Myrtle Beach, South Carolina

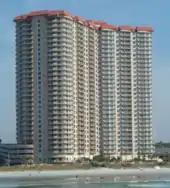
The 29-floor Margate Tower in Kingston Plantation is the tallest building in the Myrtle Beach area.

Myrtle Beach is the largest principal city of the Myrtle Beach-Conway, SC Combined Statistical Area, which had an estimated population of 463,209 in 2023, and includes the Myrtle Beach-Conway-North Myrtle Beach, SC Metropolitan Statistical Area (Horry County) and the Murrells Inlet, SC Micropolitan Statistical Area (Georgetown County).